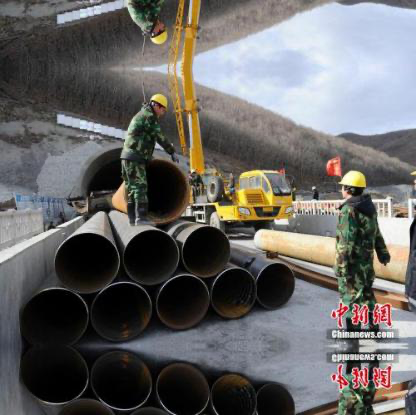
Objects in the image:
label: helmet
label: helmet
label: helmet